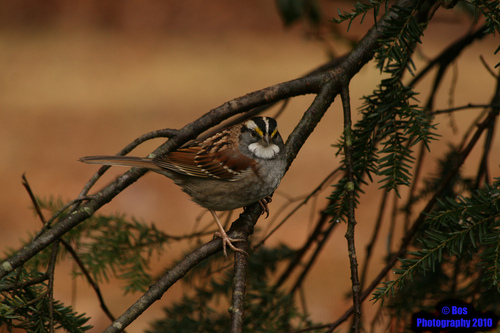
grey bird with dark brown feathers with white tips from the back to the tail, the head of the bird is also striped black and white.
a small bird with a mostly brown body, a black and white male, white claws, and long tail feathers.
this bird is brown with white on its chest and has a very short beak.
a bird with yellow superciliary striped black and white crown small head and gray breast.
a small brown bird with a white throat, and a darker shade of brown for its wings and crown.
this bird has wings that are brown and has a grey bodythe crown is black with a white stripe down the middle, the wings are red brown and black, the breast is grey and sides are brown, with a white throat.
this bird is brown with white and has a very short beak.
this is a small bird with a black cap and white stripe on top of the head, yellow and grey eyebrows, a white chin, brown wings and a grey body.
this bird has brown wings, gray body, black crown with a white crown stipe in the middle, a white throat and a yellow eyebrow.
Species: White Throated Sparrow